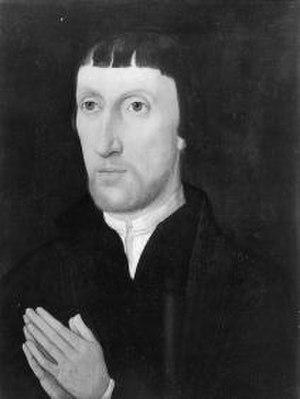
Philippe Machefoing. Attribué a Rogier van der Weyden.
Machefoing : famille de l'aristocratie bourgeoise dijonnaise, originaire du village de Rouvres-en-Plaine, siège d'une châtellenie ducale, qui a donné plusieurs dignitaires au service du duché de Bourgogne puis du Saint-Empire. Elle illustre l'ascension sociale d'une famille d'origine modeste et rurale qui a su profiter de la munificence des ducs de Bourgogne.